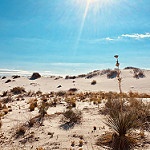
Scene: Outdoor